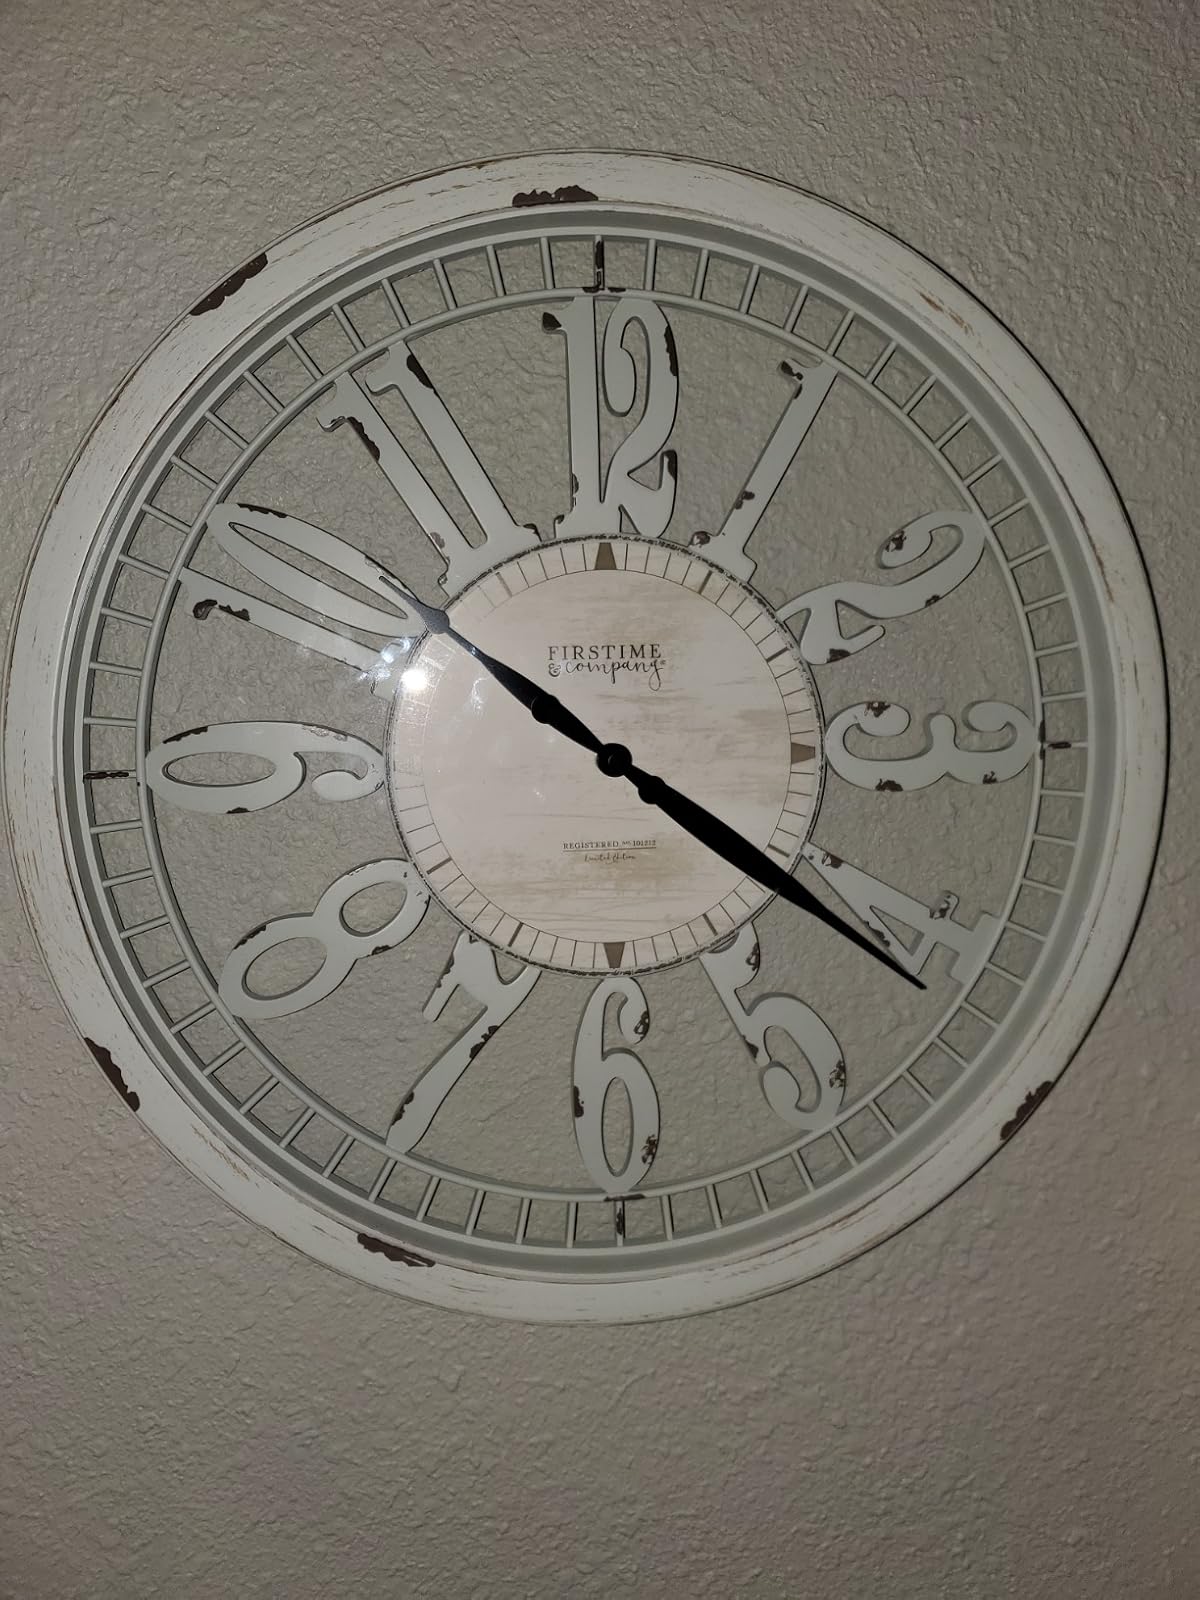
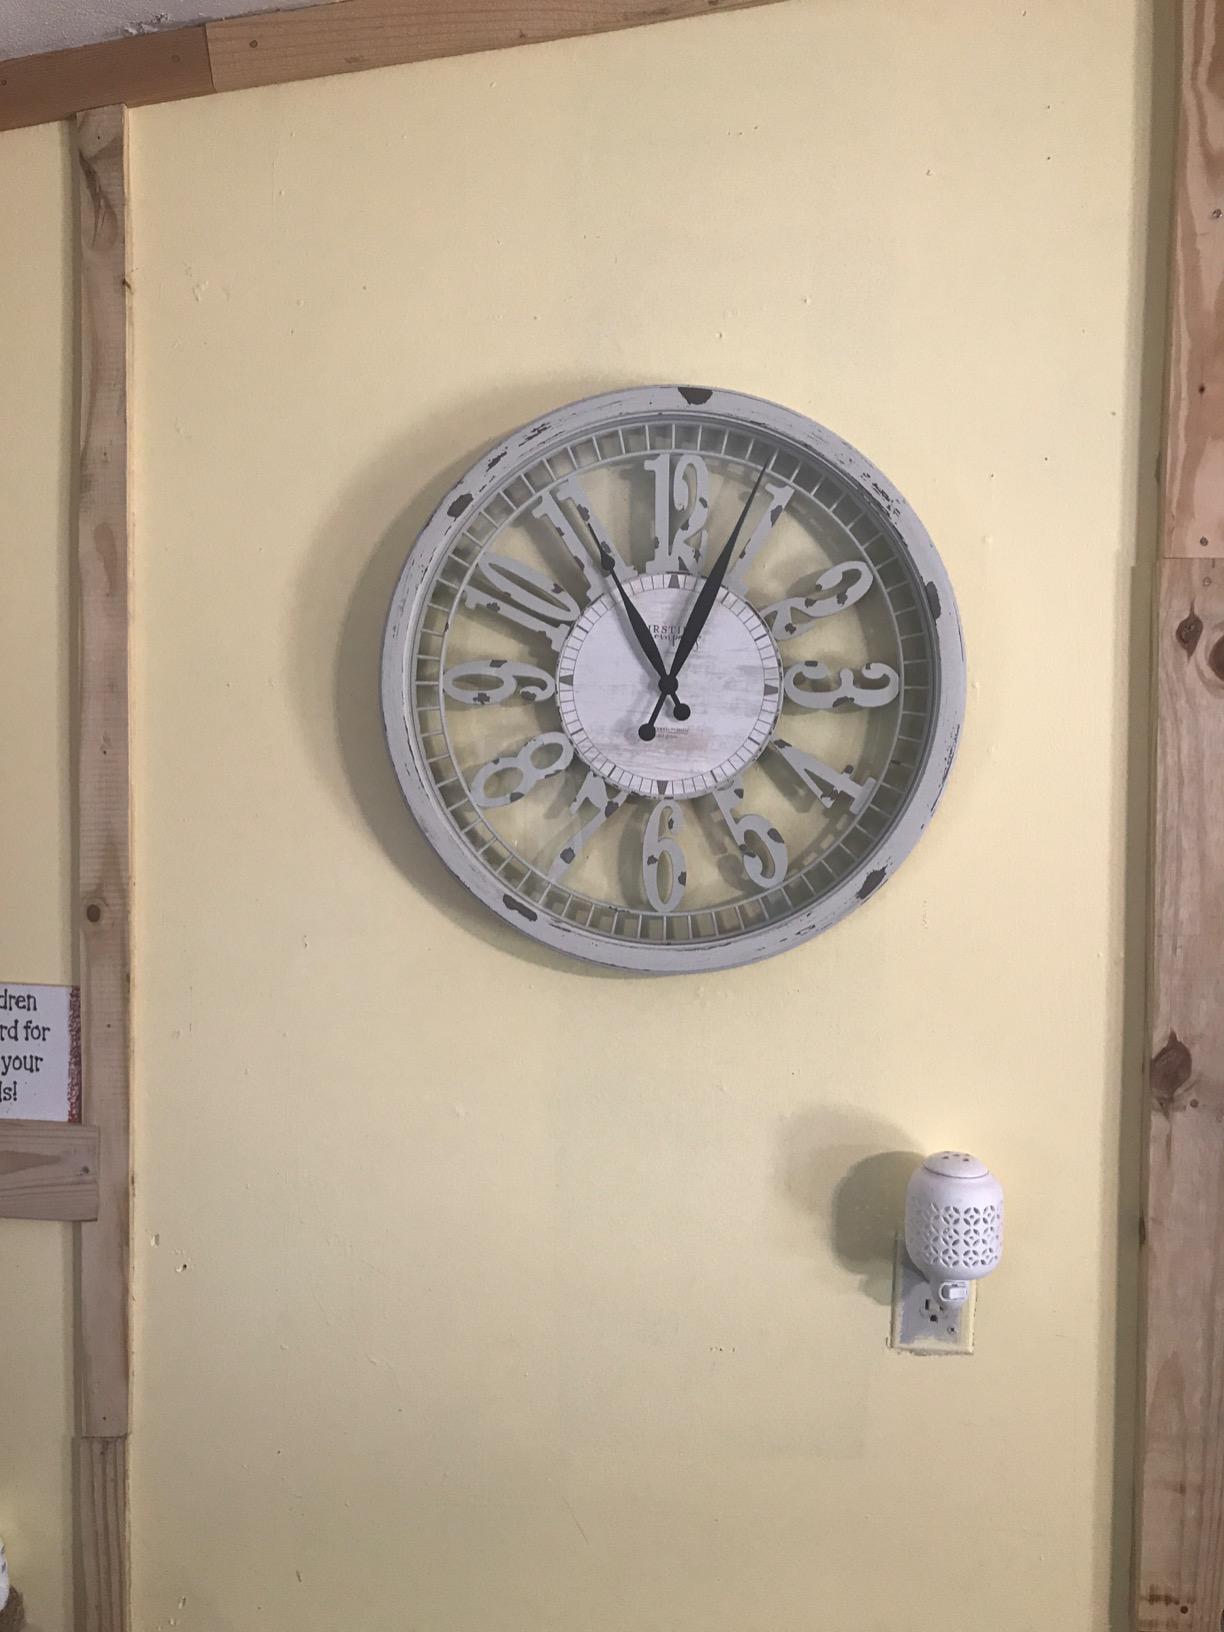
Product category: clock
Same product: yes